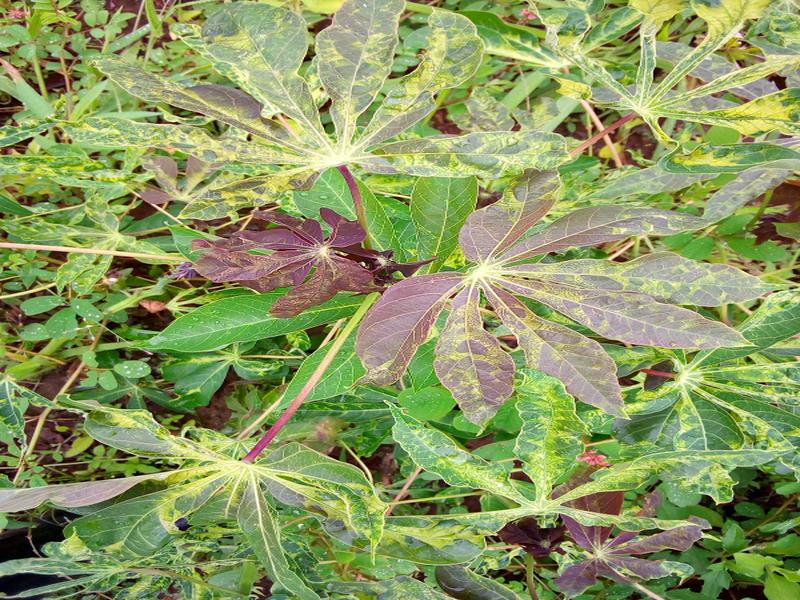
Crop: cassava
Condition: mosaic_disease